Lionel Fleury

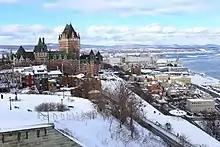
Quebec City panorama in winter focused on the Chateau Frontenac

Lionel Fleury was born in Quebec City on December 25, 1912. He was involved in ice hockey at an early age, and later became a referee, coach and manager in junior ice hockey. During the Great Depression, he assisted in founding the first public recreational facility in the Saint-Sacrement neighbourhood of Quebec City, organized local minor ice hockey leagues, then established the Quebec City District Minor Hockey Association. He served as a vice-president of the Quebec Amateur Hockey Association (QAHA) from 1940 to 1955, representing the Quebec City district.